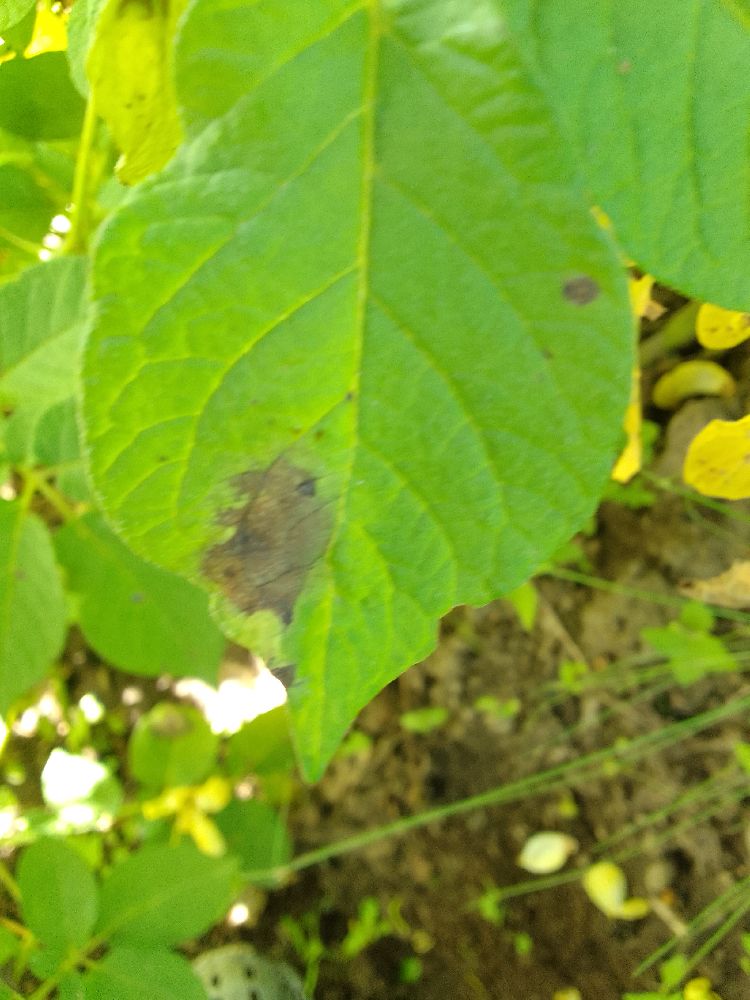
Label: Late blight